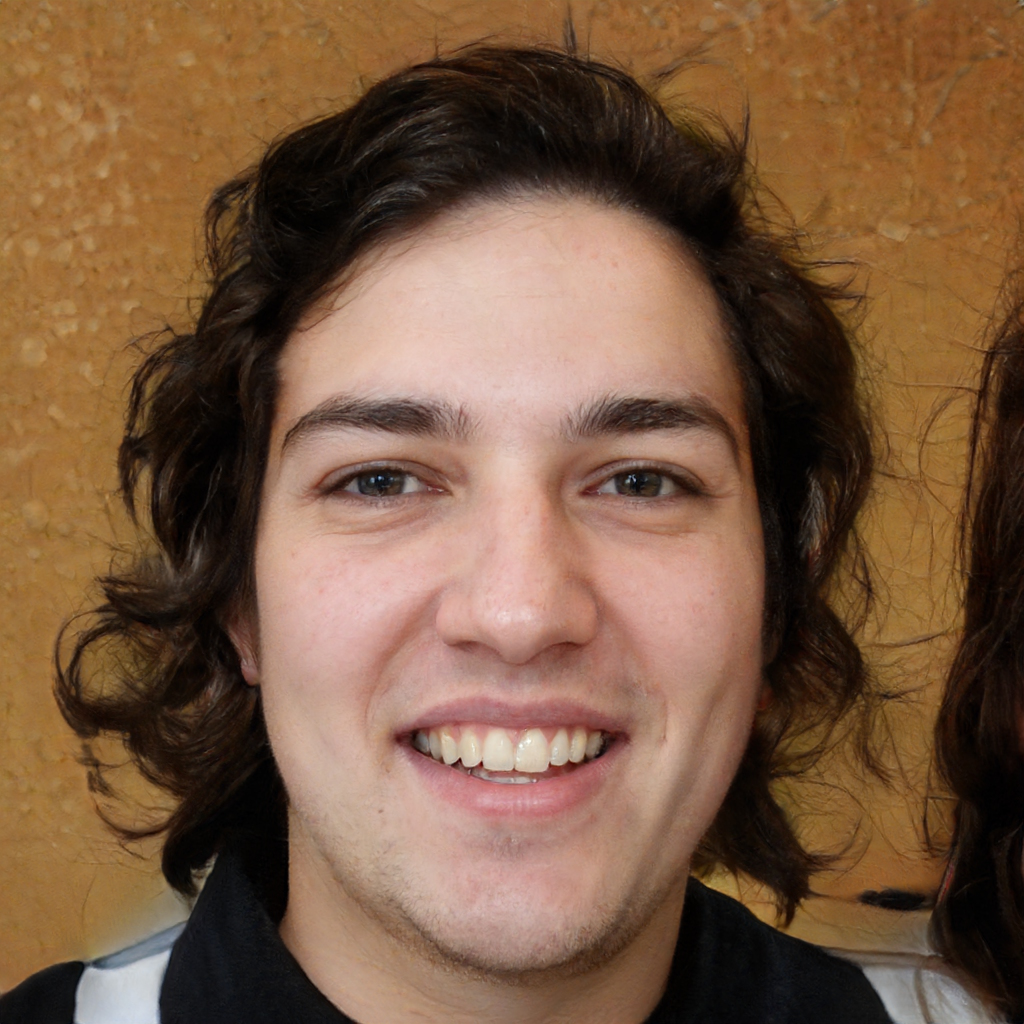
Gender: Male